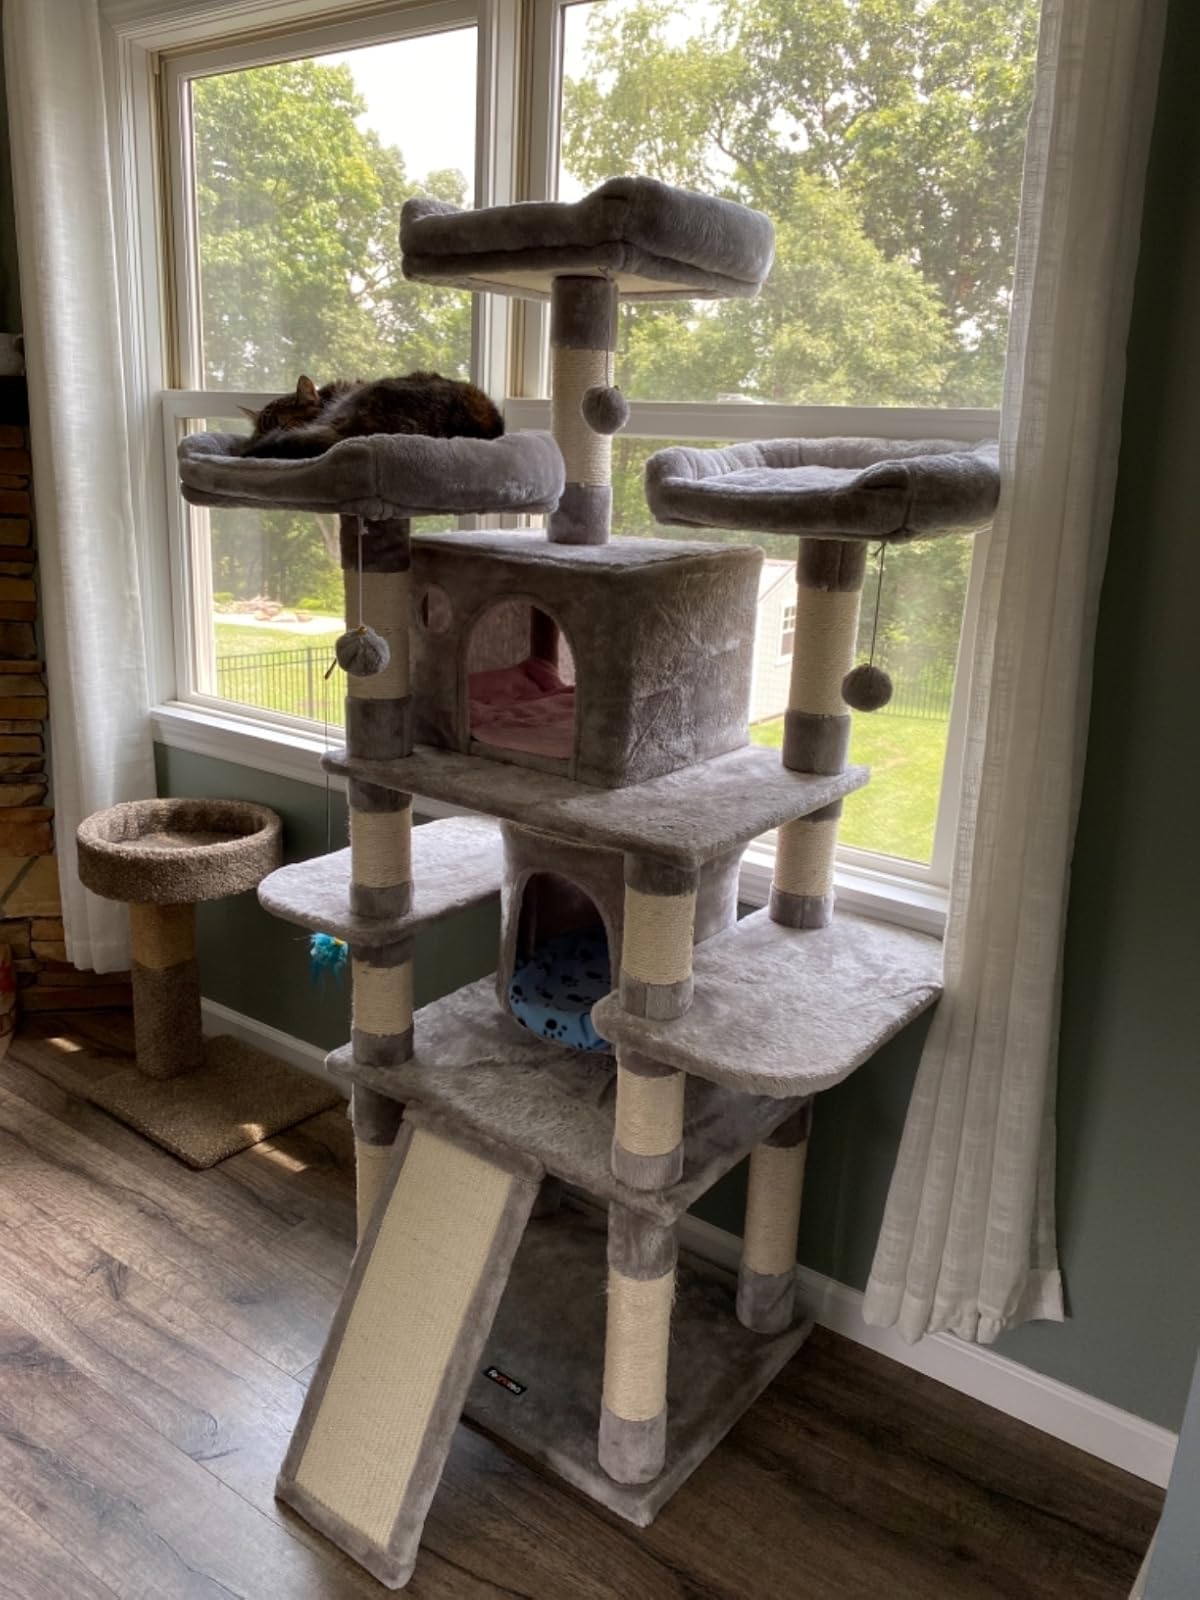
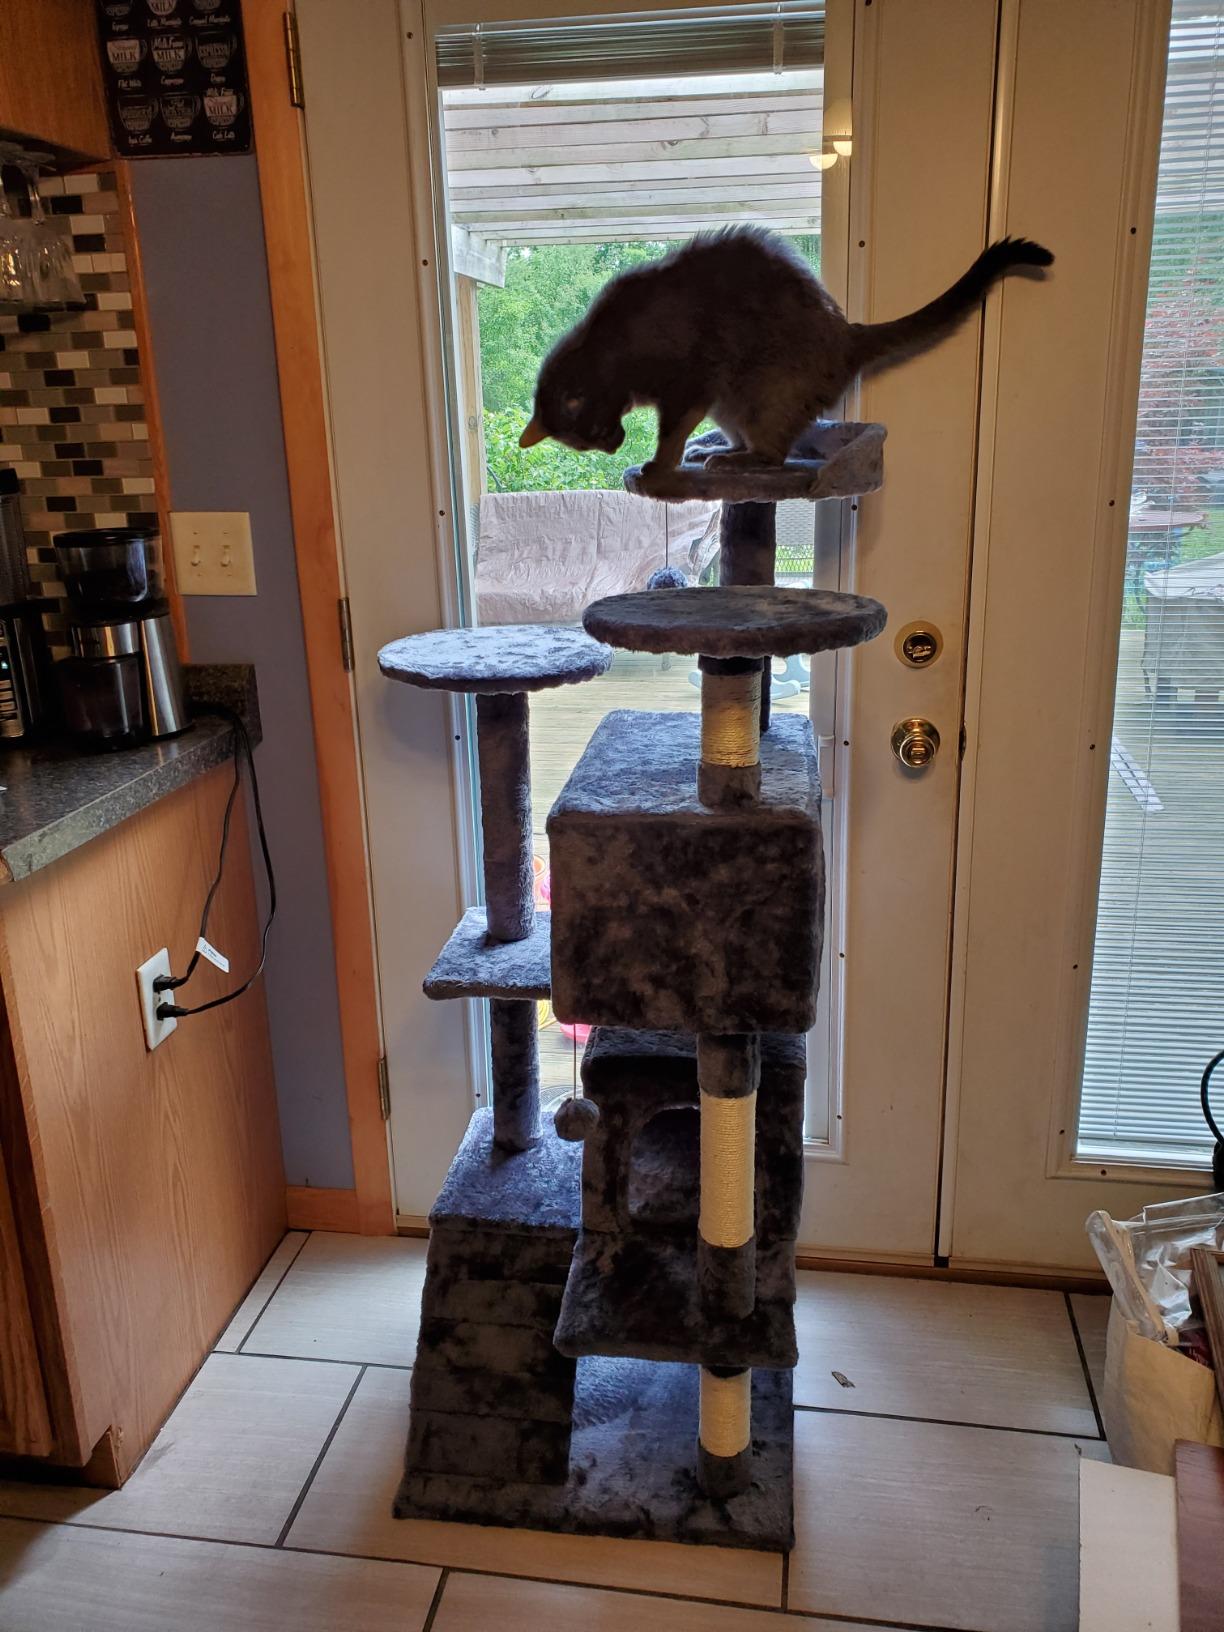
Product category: items_cat tree
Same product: no